William Lechmere

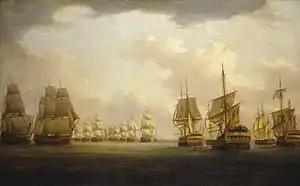
"Admiral Sir Robert Calder's action off Cape Finisterre, 23 July 1805", by William Anderson

"Thunderer" was assigned to the fleet under Admiral Robert Calder, tasked with intercepting the Franco-Spanish fleet under Vice-Admiral Pierre-Charles Villeneuve as it returned from the Caribbean. Calder intercepted the combined fleet and brought them to battle on 22 July 1805. "Thunderer" was involved in the fighting as the second to last ship in Calder's line, and had seven men killed and eleven wounded. "Thunderer", and several of the frigates had drifted some six miles distant of the admiral on the morning of 23 July, and took no part in the second indecisive clash of the battle. The fleets then parted, with Calder's force sailing to the north with the prizes, where they met the fleet arriving from the West Indies under Lord Nelson. After sending several ships, including "Thunderer", into port, Calder sailed south to join Vice-Admiral Cuthbert Collingwood off Cadiz.